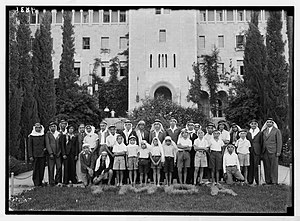
Mandatområdet i Palæstina / Demografi
Kristne arabiske drenge i YMCA i Jerusalem, 1938
Mandatområdet i Palæstina var en geopolitisk enhed etableret mellem 1920 og 1948 i regionen Palæstina i Mellemøsten. Storbritannien administrerede mandatområdet i henhold til Folkeforbundets artikel 22. Arealmæssigt udgjorde mandatområdet hovedsageligt det, som i dag kendes som staterne Jordan og Israel. Endvidere var Vestbredden og Gazastriben også en del af mandatområdet.